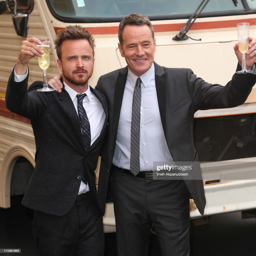
actors arrive as organisation founder the final episodes .